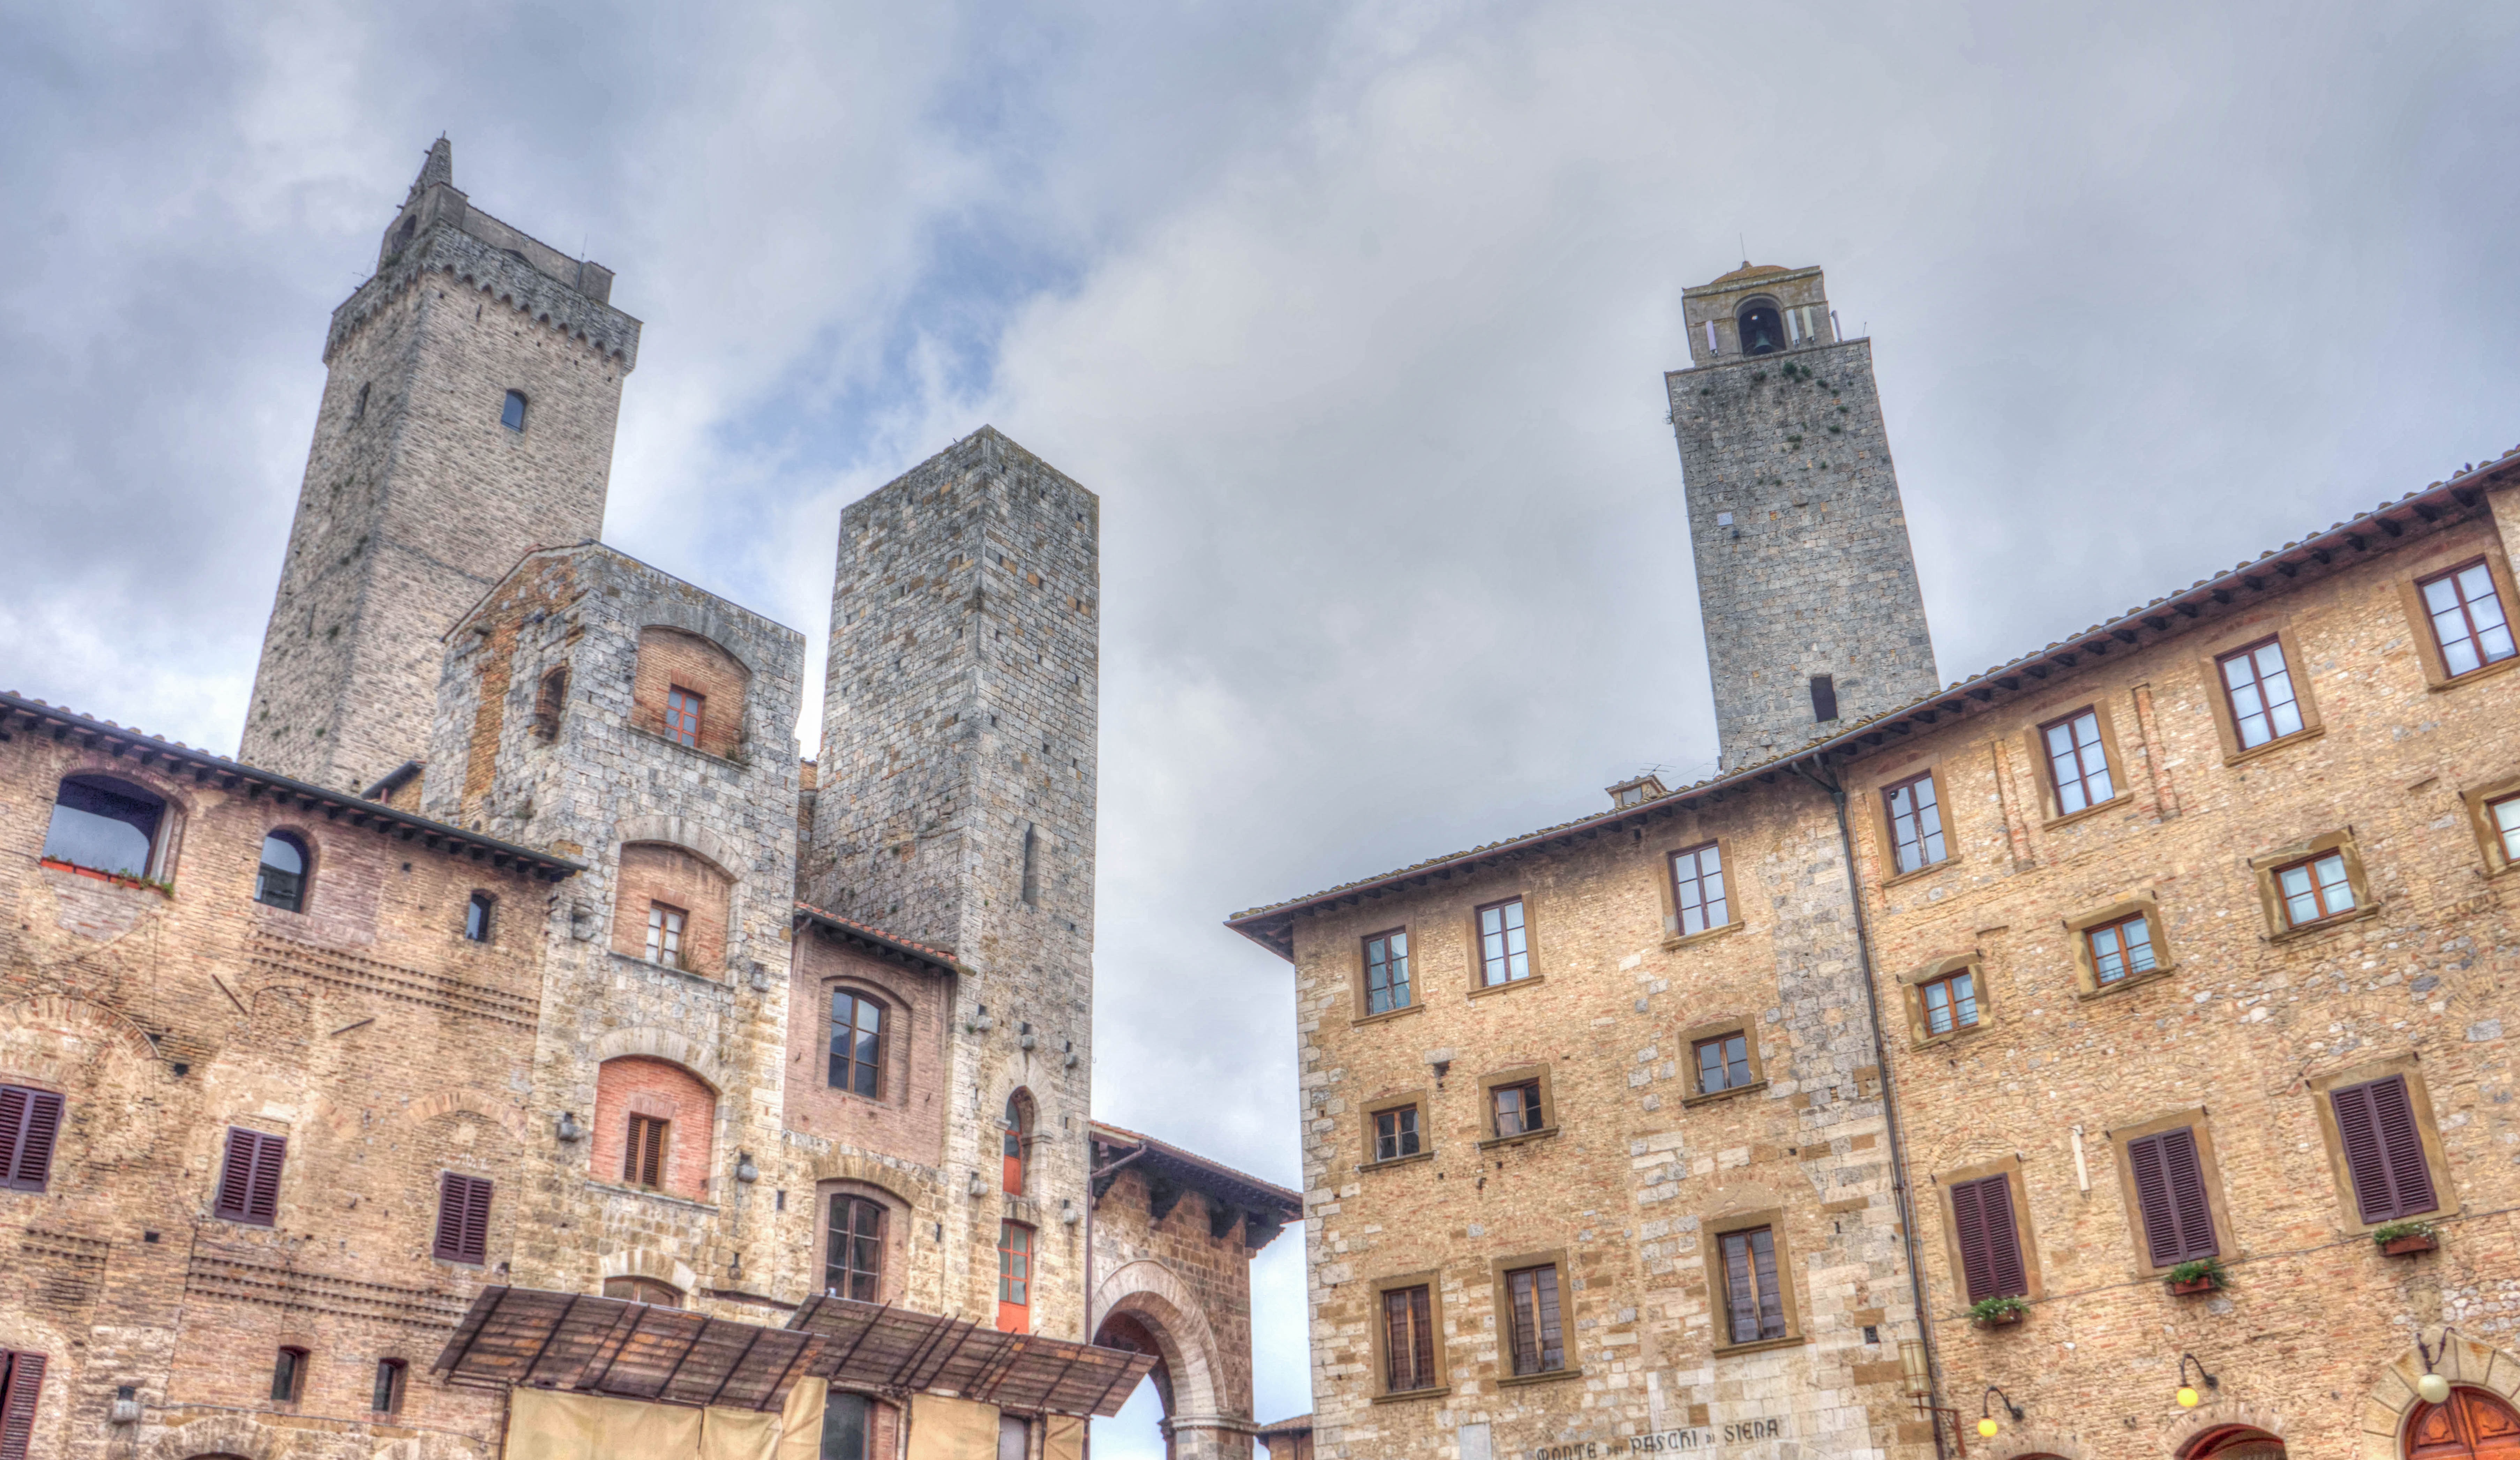
outdoor, town, building, chateau, cityscape, tower, castle, ancient, landmark, italy, tuscany, facade, exterior, historic, tourism, waterway, medieval, history, historical, estate, middle ages, historic site, san gimignano, tower architecture